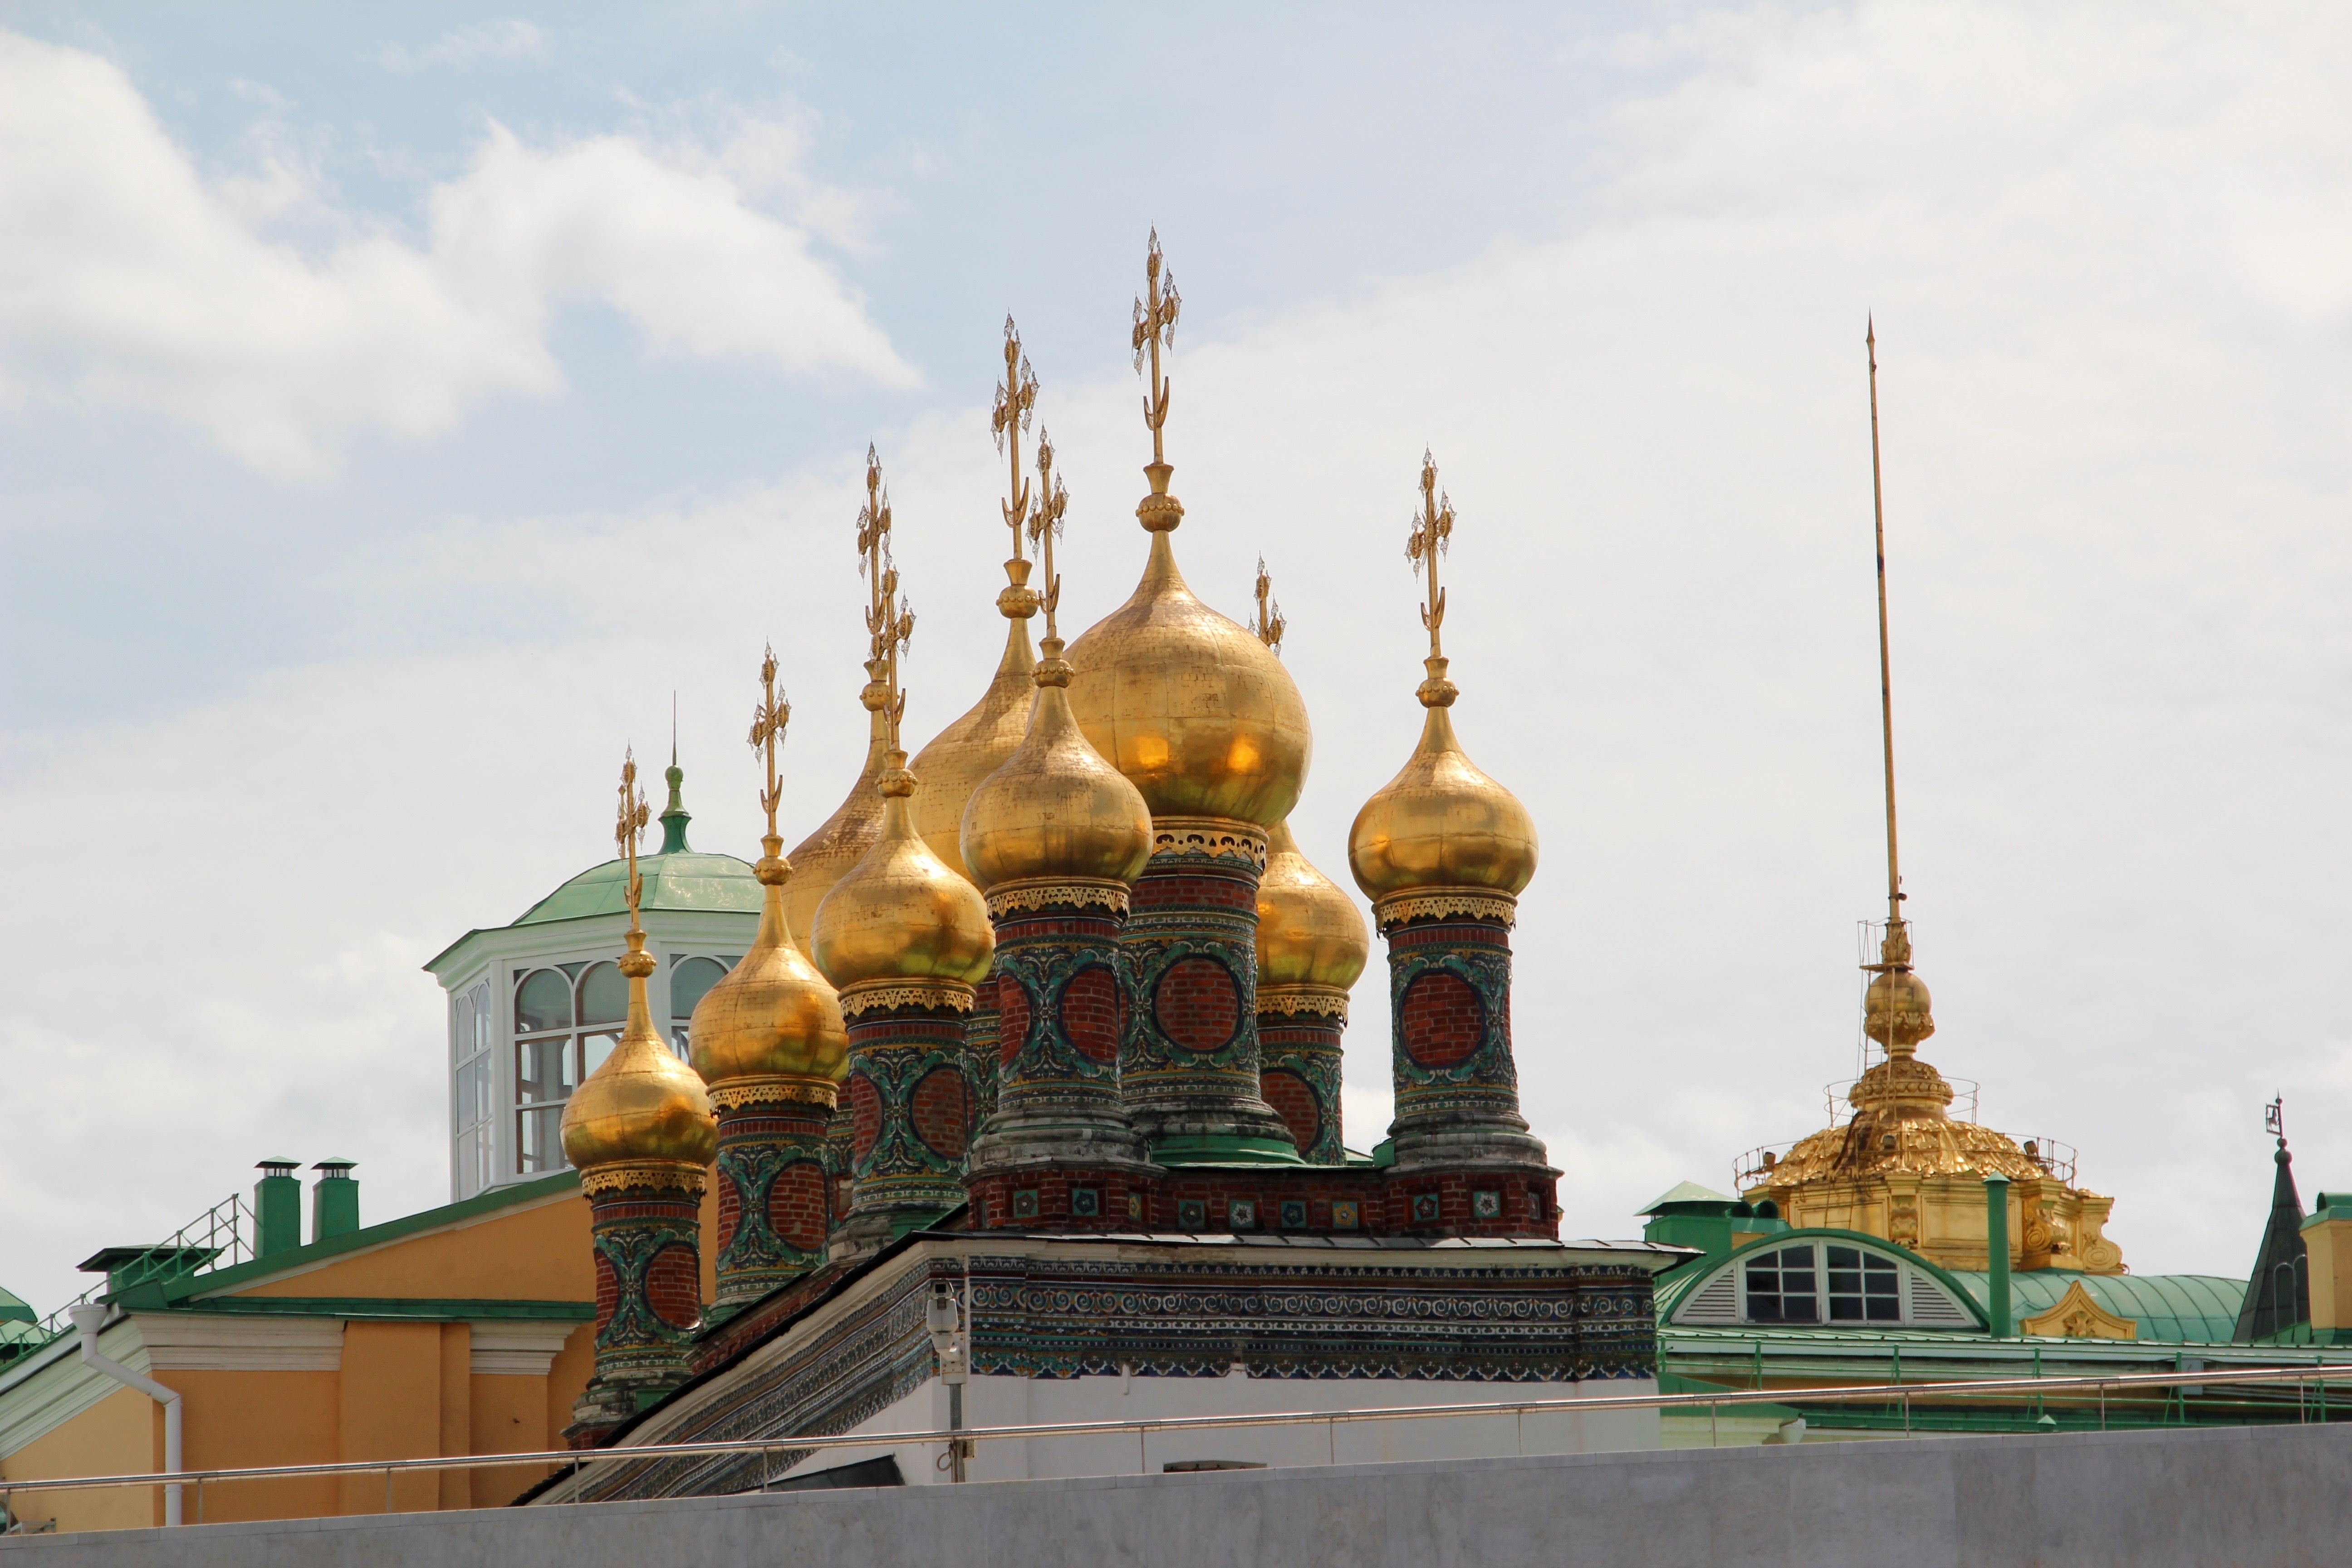
architecture, building, statue, golden, tower, landmark, church, place of worship, ornament, temple, spire, monastery, christianity, moscow, orthodox, dome, russia, historically, gilded, pagoda, wat, believe, historic preservation, russian orthodox church, hindu temple